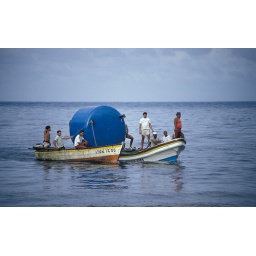
A septic tank arrives by boats at a small village on the Venezuelan coast with no road access